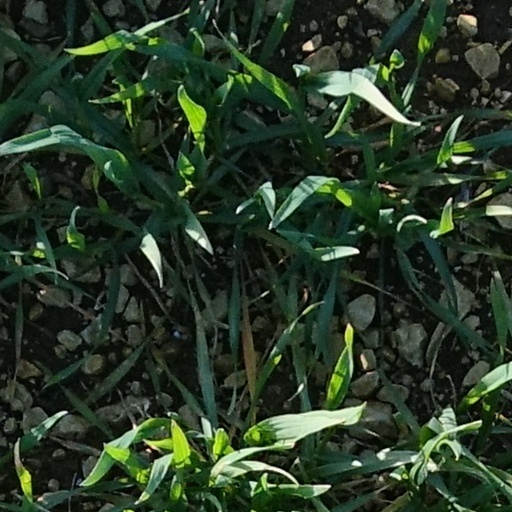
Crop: wheat